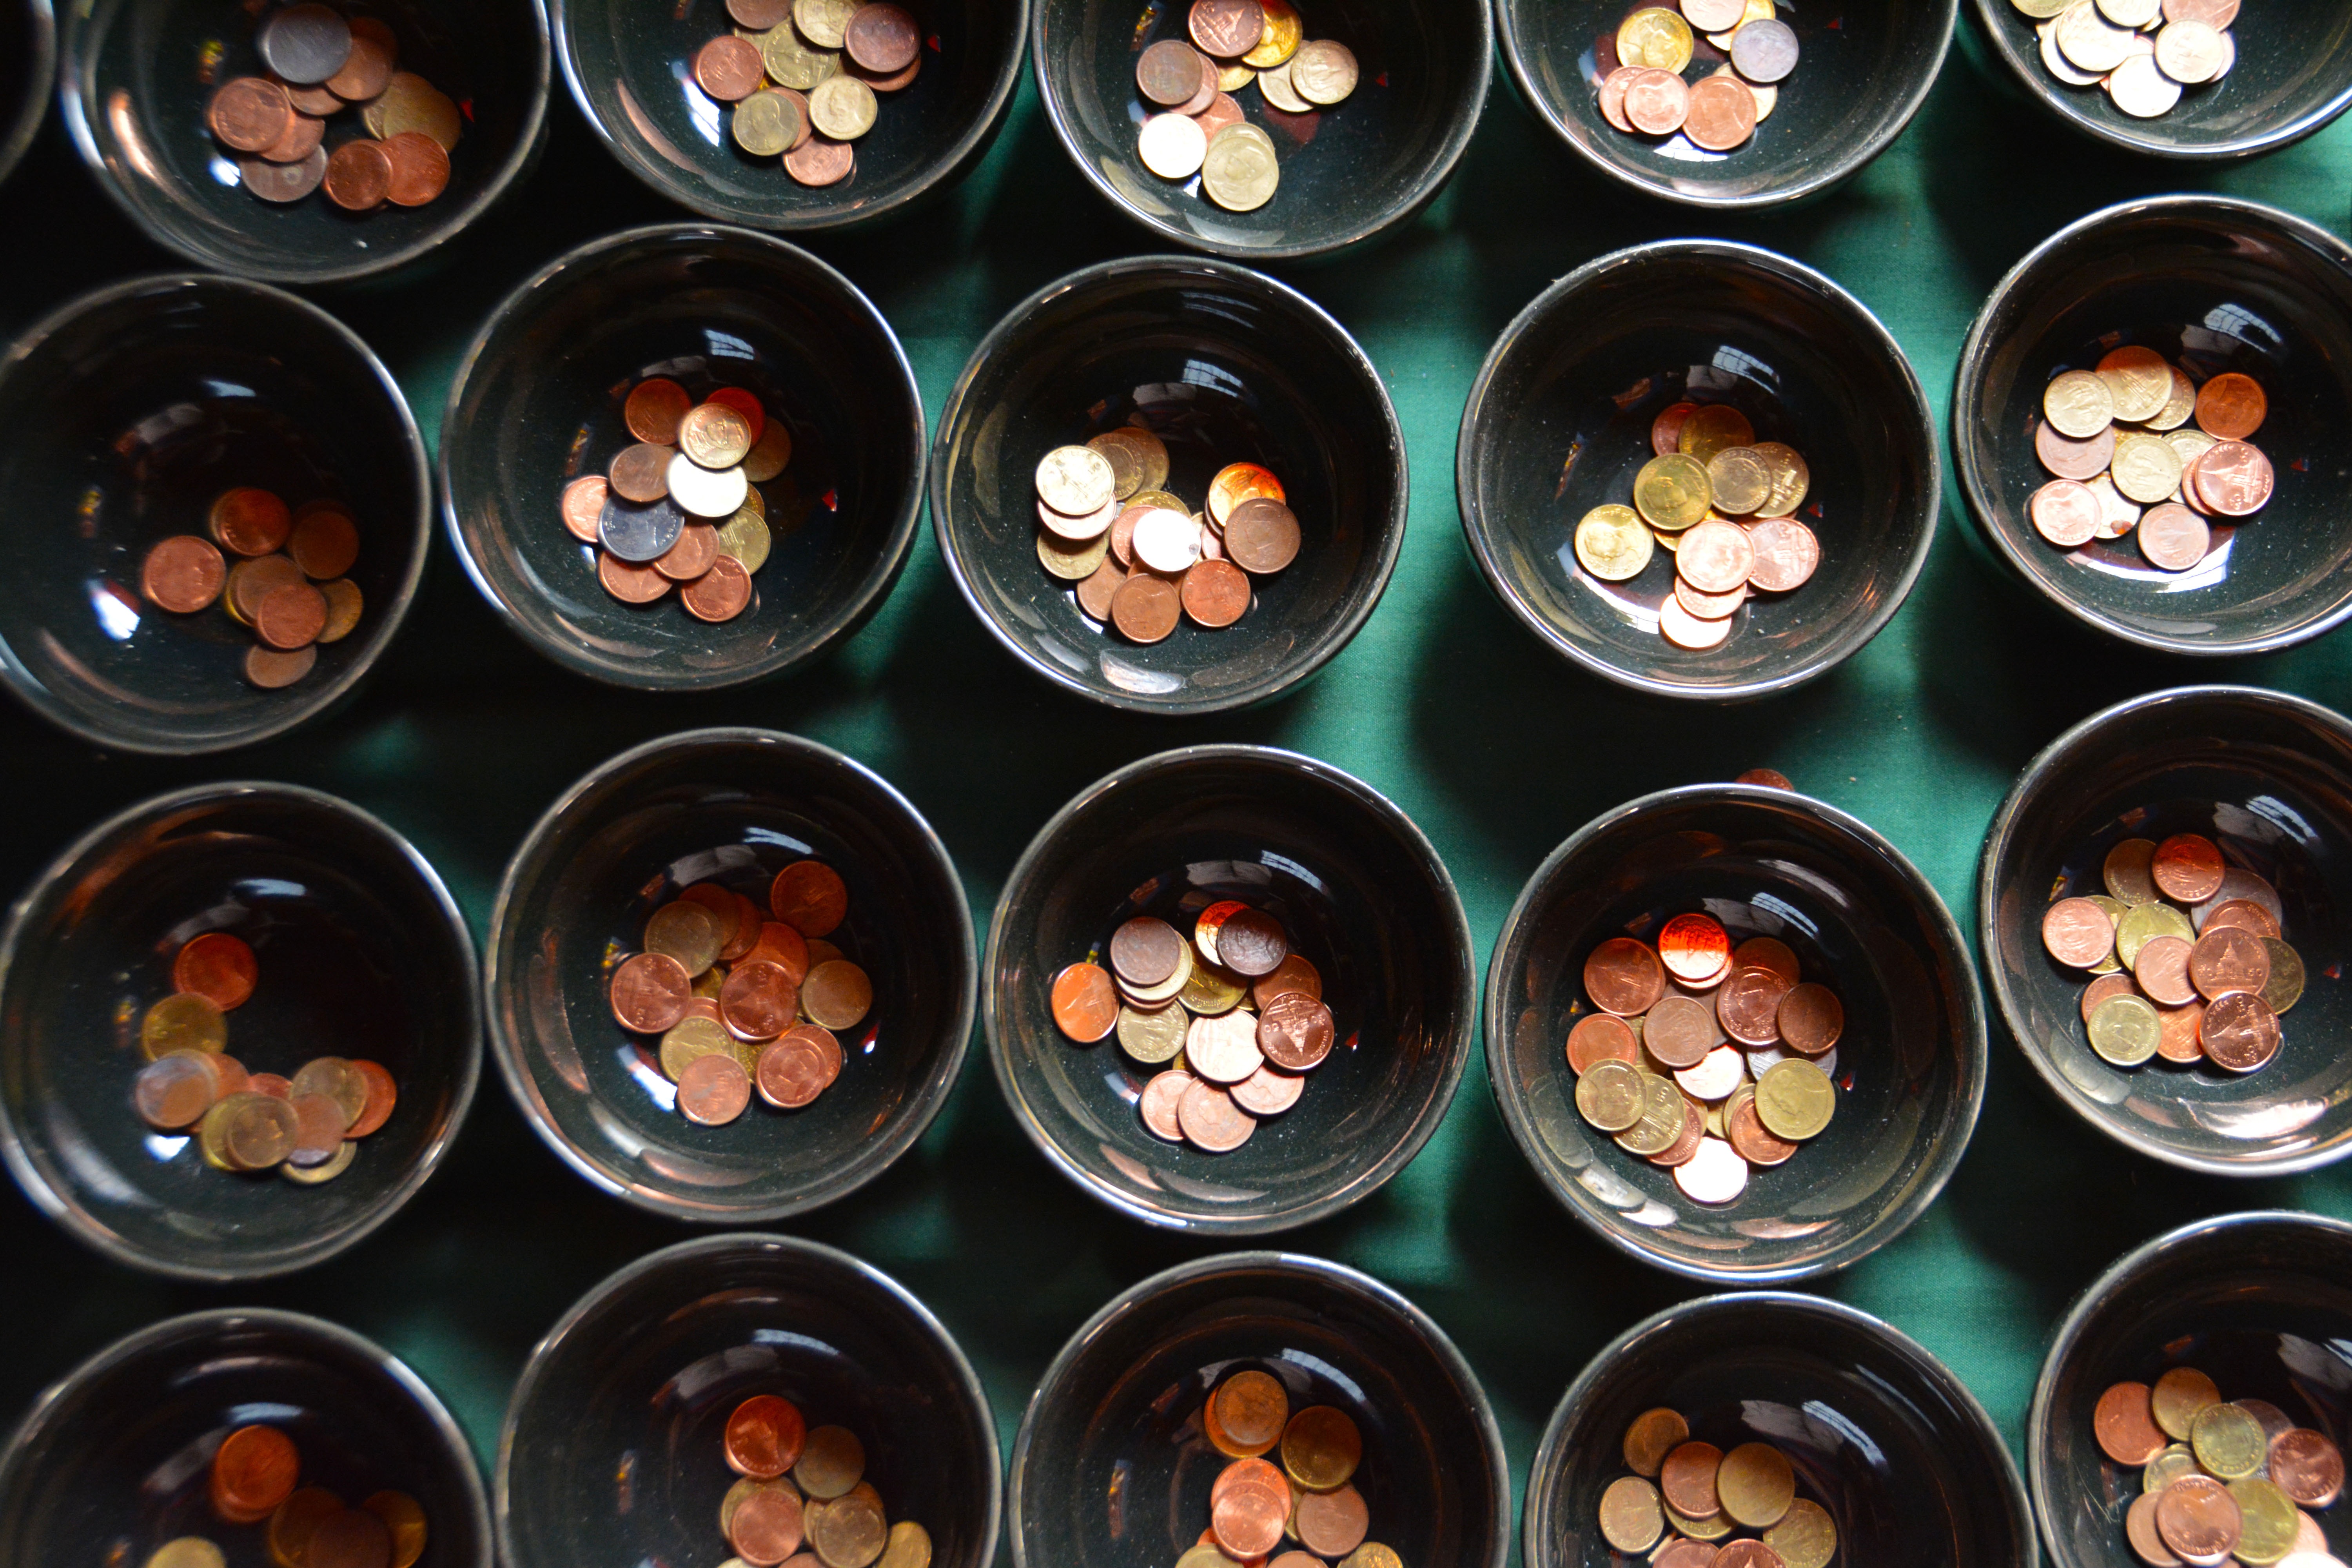
growth, rustic, dark, cup, dish, food, produce, natural, ceramic, money, brown, dessert, cuisine, life, asian food, cash, container, currency, economics, large, finances, value, unusual, traditional, save, investing, financial, many, savings, success, coins, prosperity, wealth, investment, gain, bowls, benefit, much, gifting, funding, hundred